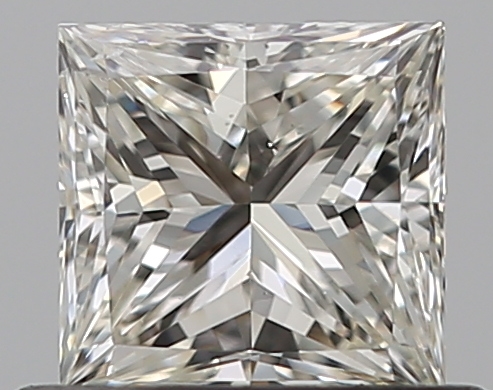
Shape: princess
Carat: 0.5
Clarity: SI2
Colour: I
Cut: VG
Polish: EX
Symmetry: GD
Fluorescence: N
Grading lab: GIA
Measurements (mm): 4.38 x 4.26 x 3.16